One Last Time (Agnes song)

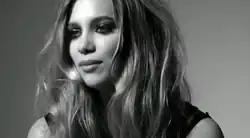

The music video is in black-and-white and starts with Agnes walking through the woods, and by the beach, and continues with her sitting on the floor; singing. Between the different scenes, Agnes is together with a man who is standing alone with light behind his face, showing only his silhouette. The next scene is Agnes lying on a parking lot together with the man, holding hands. He then leaves, and parking stripes on the ground form a cross, making Agnes depicted as crucified. The video continues with Agnes sitting on the floor again, crying until it ends with the same scene it started with.